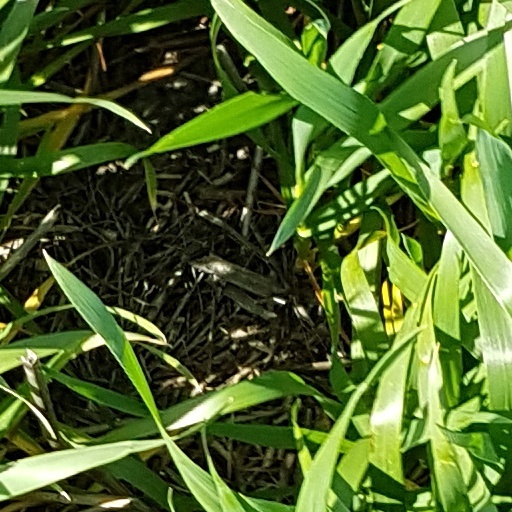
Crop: wheat